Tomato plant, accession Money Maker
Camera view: bottom (45 deg); turntable rotation: 90 degrees
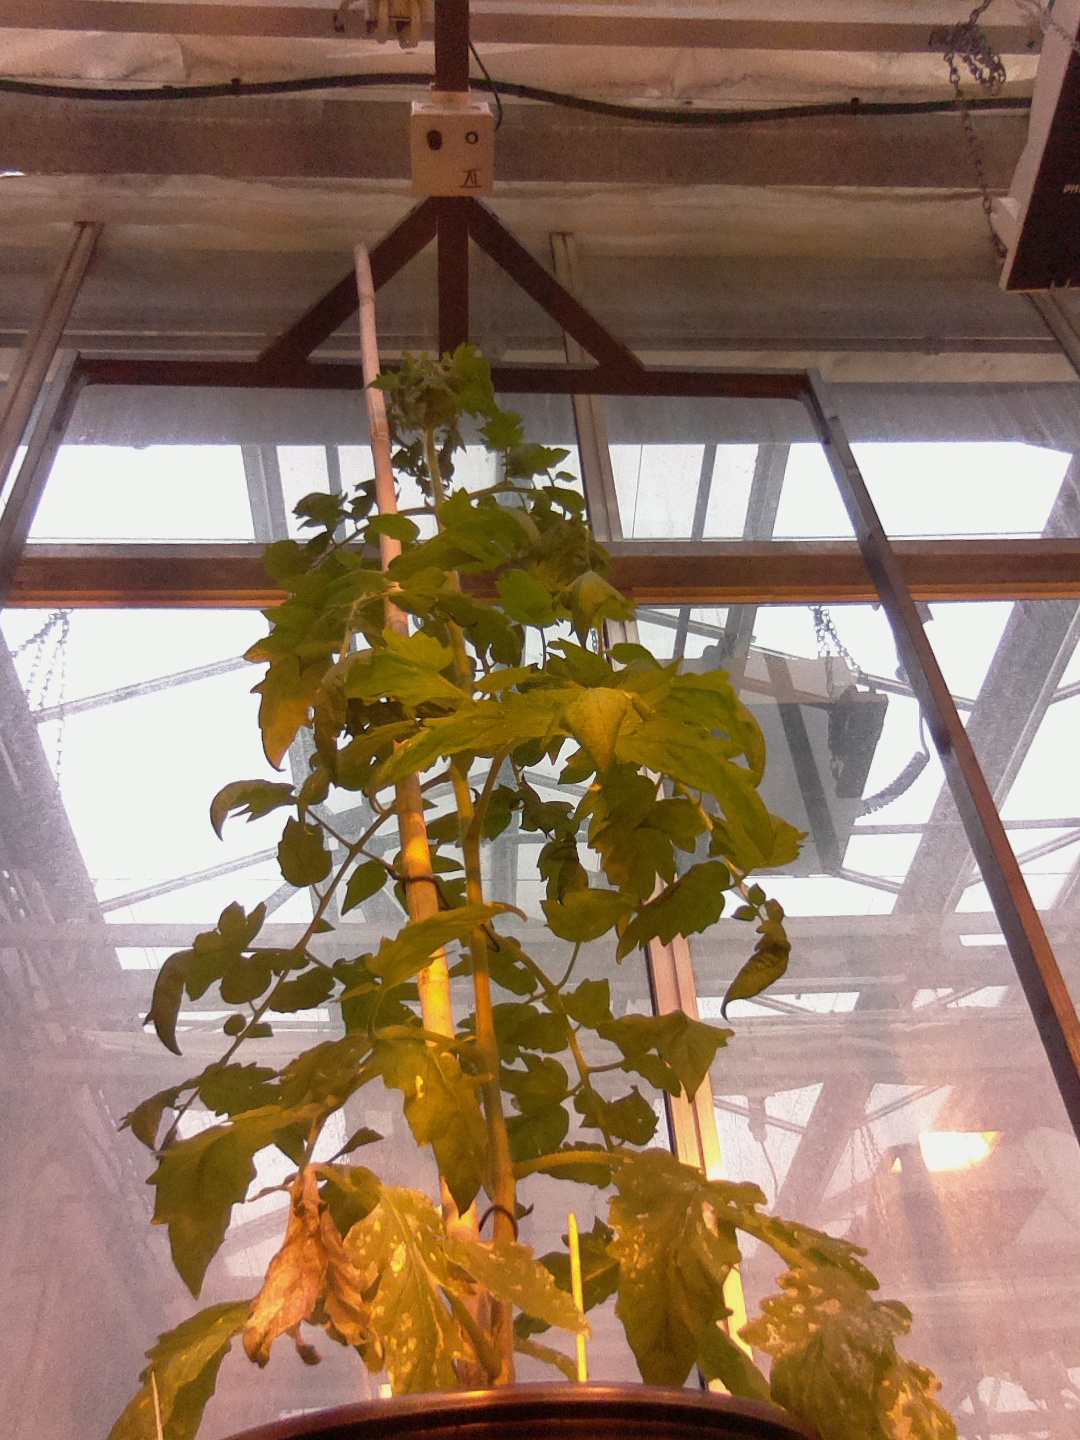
BBCH growth stage 65: Full flowering, 50%-60% of flowers open, first petals falling